Jivaroan peoples

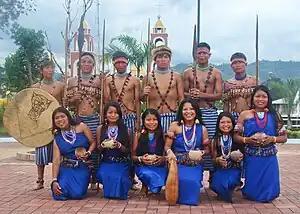
Shuar in Logroño, Ecuador

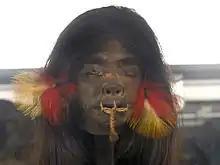
Shrunken head from the upper Amazon region

Additionally, the Shiwiar are a group of Achuar speakers living along the Corrientes River, next to Quechua speakers; many Shiwiar also speak this other, unrelated, language.